Small nucleolar RNA SNORD87

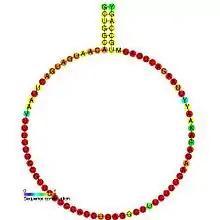
Predicted secondary structure and sequence conservation of SNORD87

In molecular biology, SNORD87 (also known as U87) is a non-coding RNA (ncRNA) molecule which functions in the modification of other small nuclear RNAs (snRNAs). This type of modifying RNA is usually located in the nucleolus of the eukaryote cell which is a major site of snRNA bio genesis. It is known as a small nucleolar RNA (snoRNA) and also often referred to as a guide RNA.